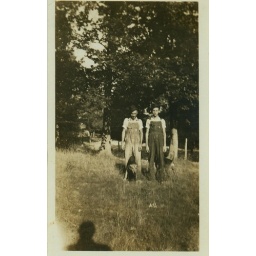
unk boys in field tc